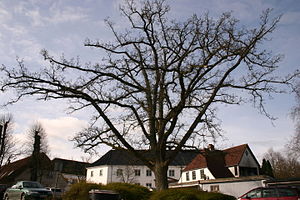
Fredsegen i Augustenborg
Danmarks Naturfredningsforening har udnævnt fredsegen i Augustenborg til Evighedstræ
Danmarks Naturfredningsforening har udnævnt fredsegen i Augustenborg til Evighedstræ
Fredsegen i Augustenborg er et egetræ plantet af tyskerne i 1871 i anledning af, at Prøjsen i 1870-71 vandt Alsace og det nordlige Lorraine fra Frankrig.